Walkabout (pub chain)

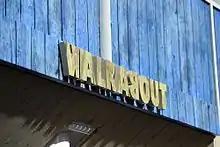
Walkabout sign

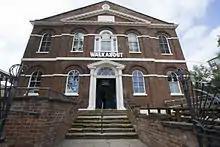
Walkabout Sheffield

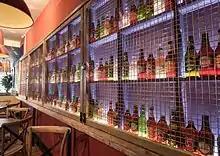
Walkabout's vast Australian drink range

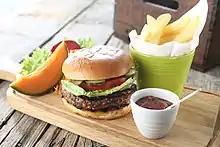
Walkabout's kangaroo burger

Walkabout is an Australian themed pub and restaurant chain in the United Kingdom, owned by Stonegate Pubs since December 2016.